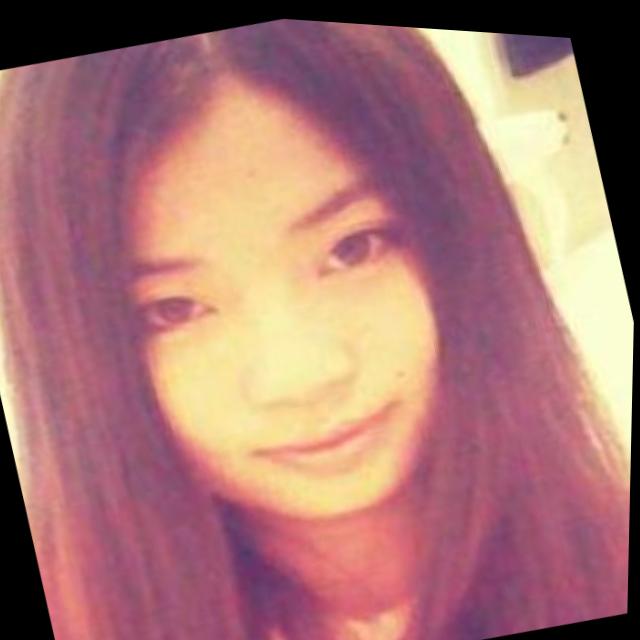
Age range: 21-44